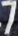
Number: 7